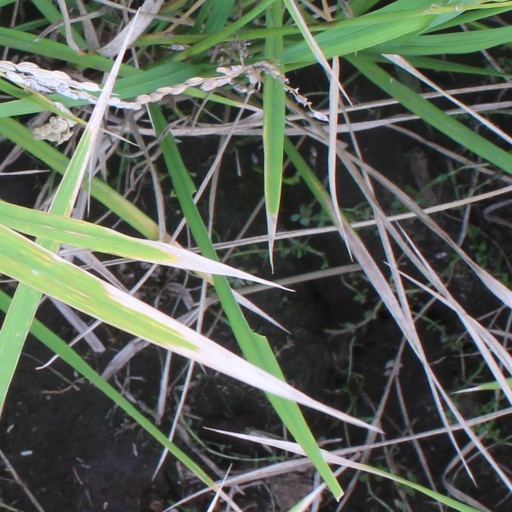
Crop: rice